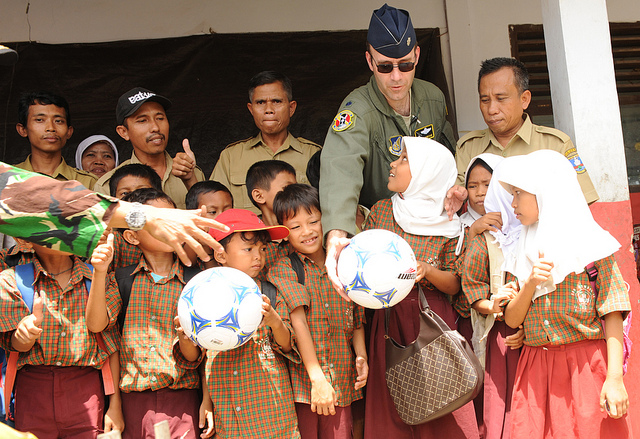
một người đàn ông đang đưa quả bóng cho một bé gái